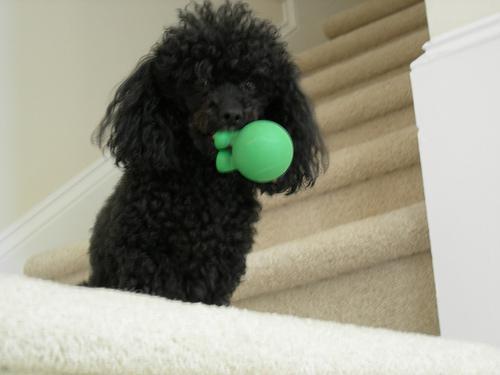
toy_poodle